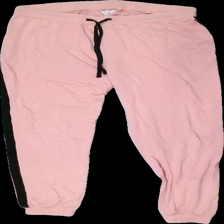
View: front
Type: Trousers
Category: Ladies
Brand: Not in the list
Brand text on label: Isabella
Colors: Black, Pink
Material: 82% Viscose 18% Polyester
Pattern: Other
Cut: Regular
Size: XL
Season: All
Price range: 50-100
Recommended usage: Reuse